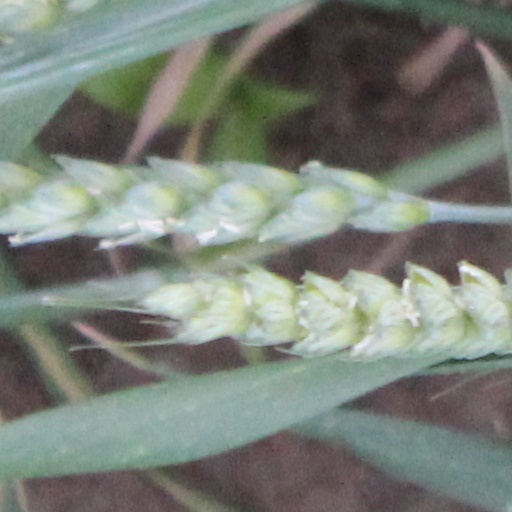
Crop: wheat